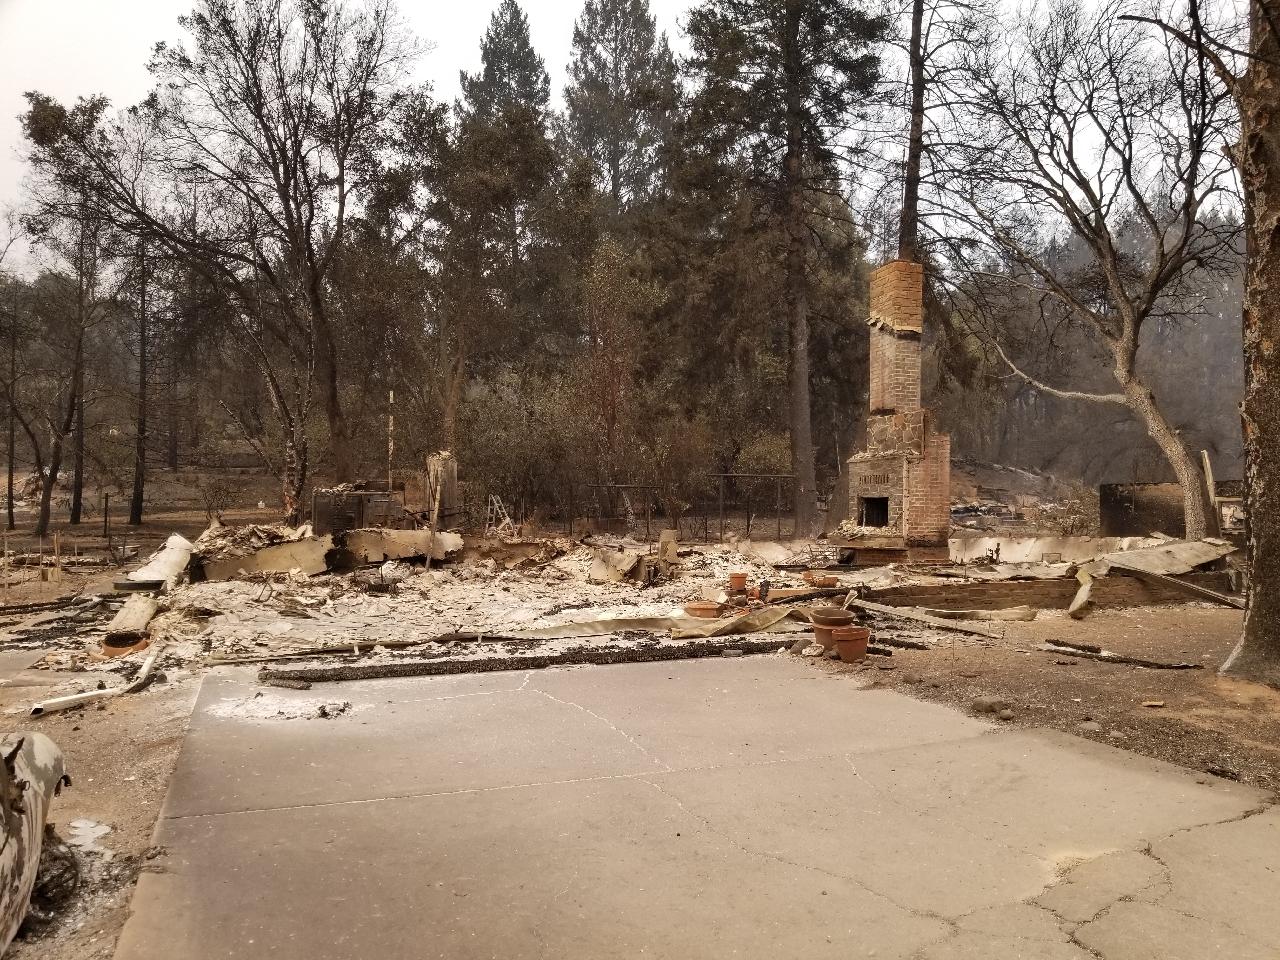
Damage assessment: destroyed